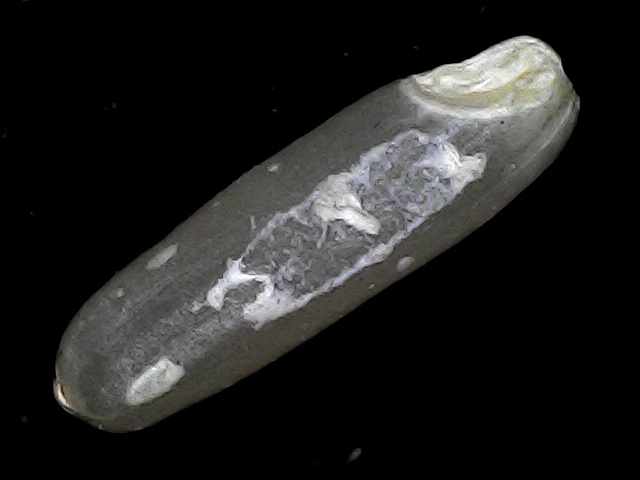
Rice variety: BD85